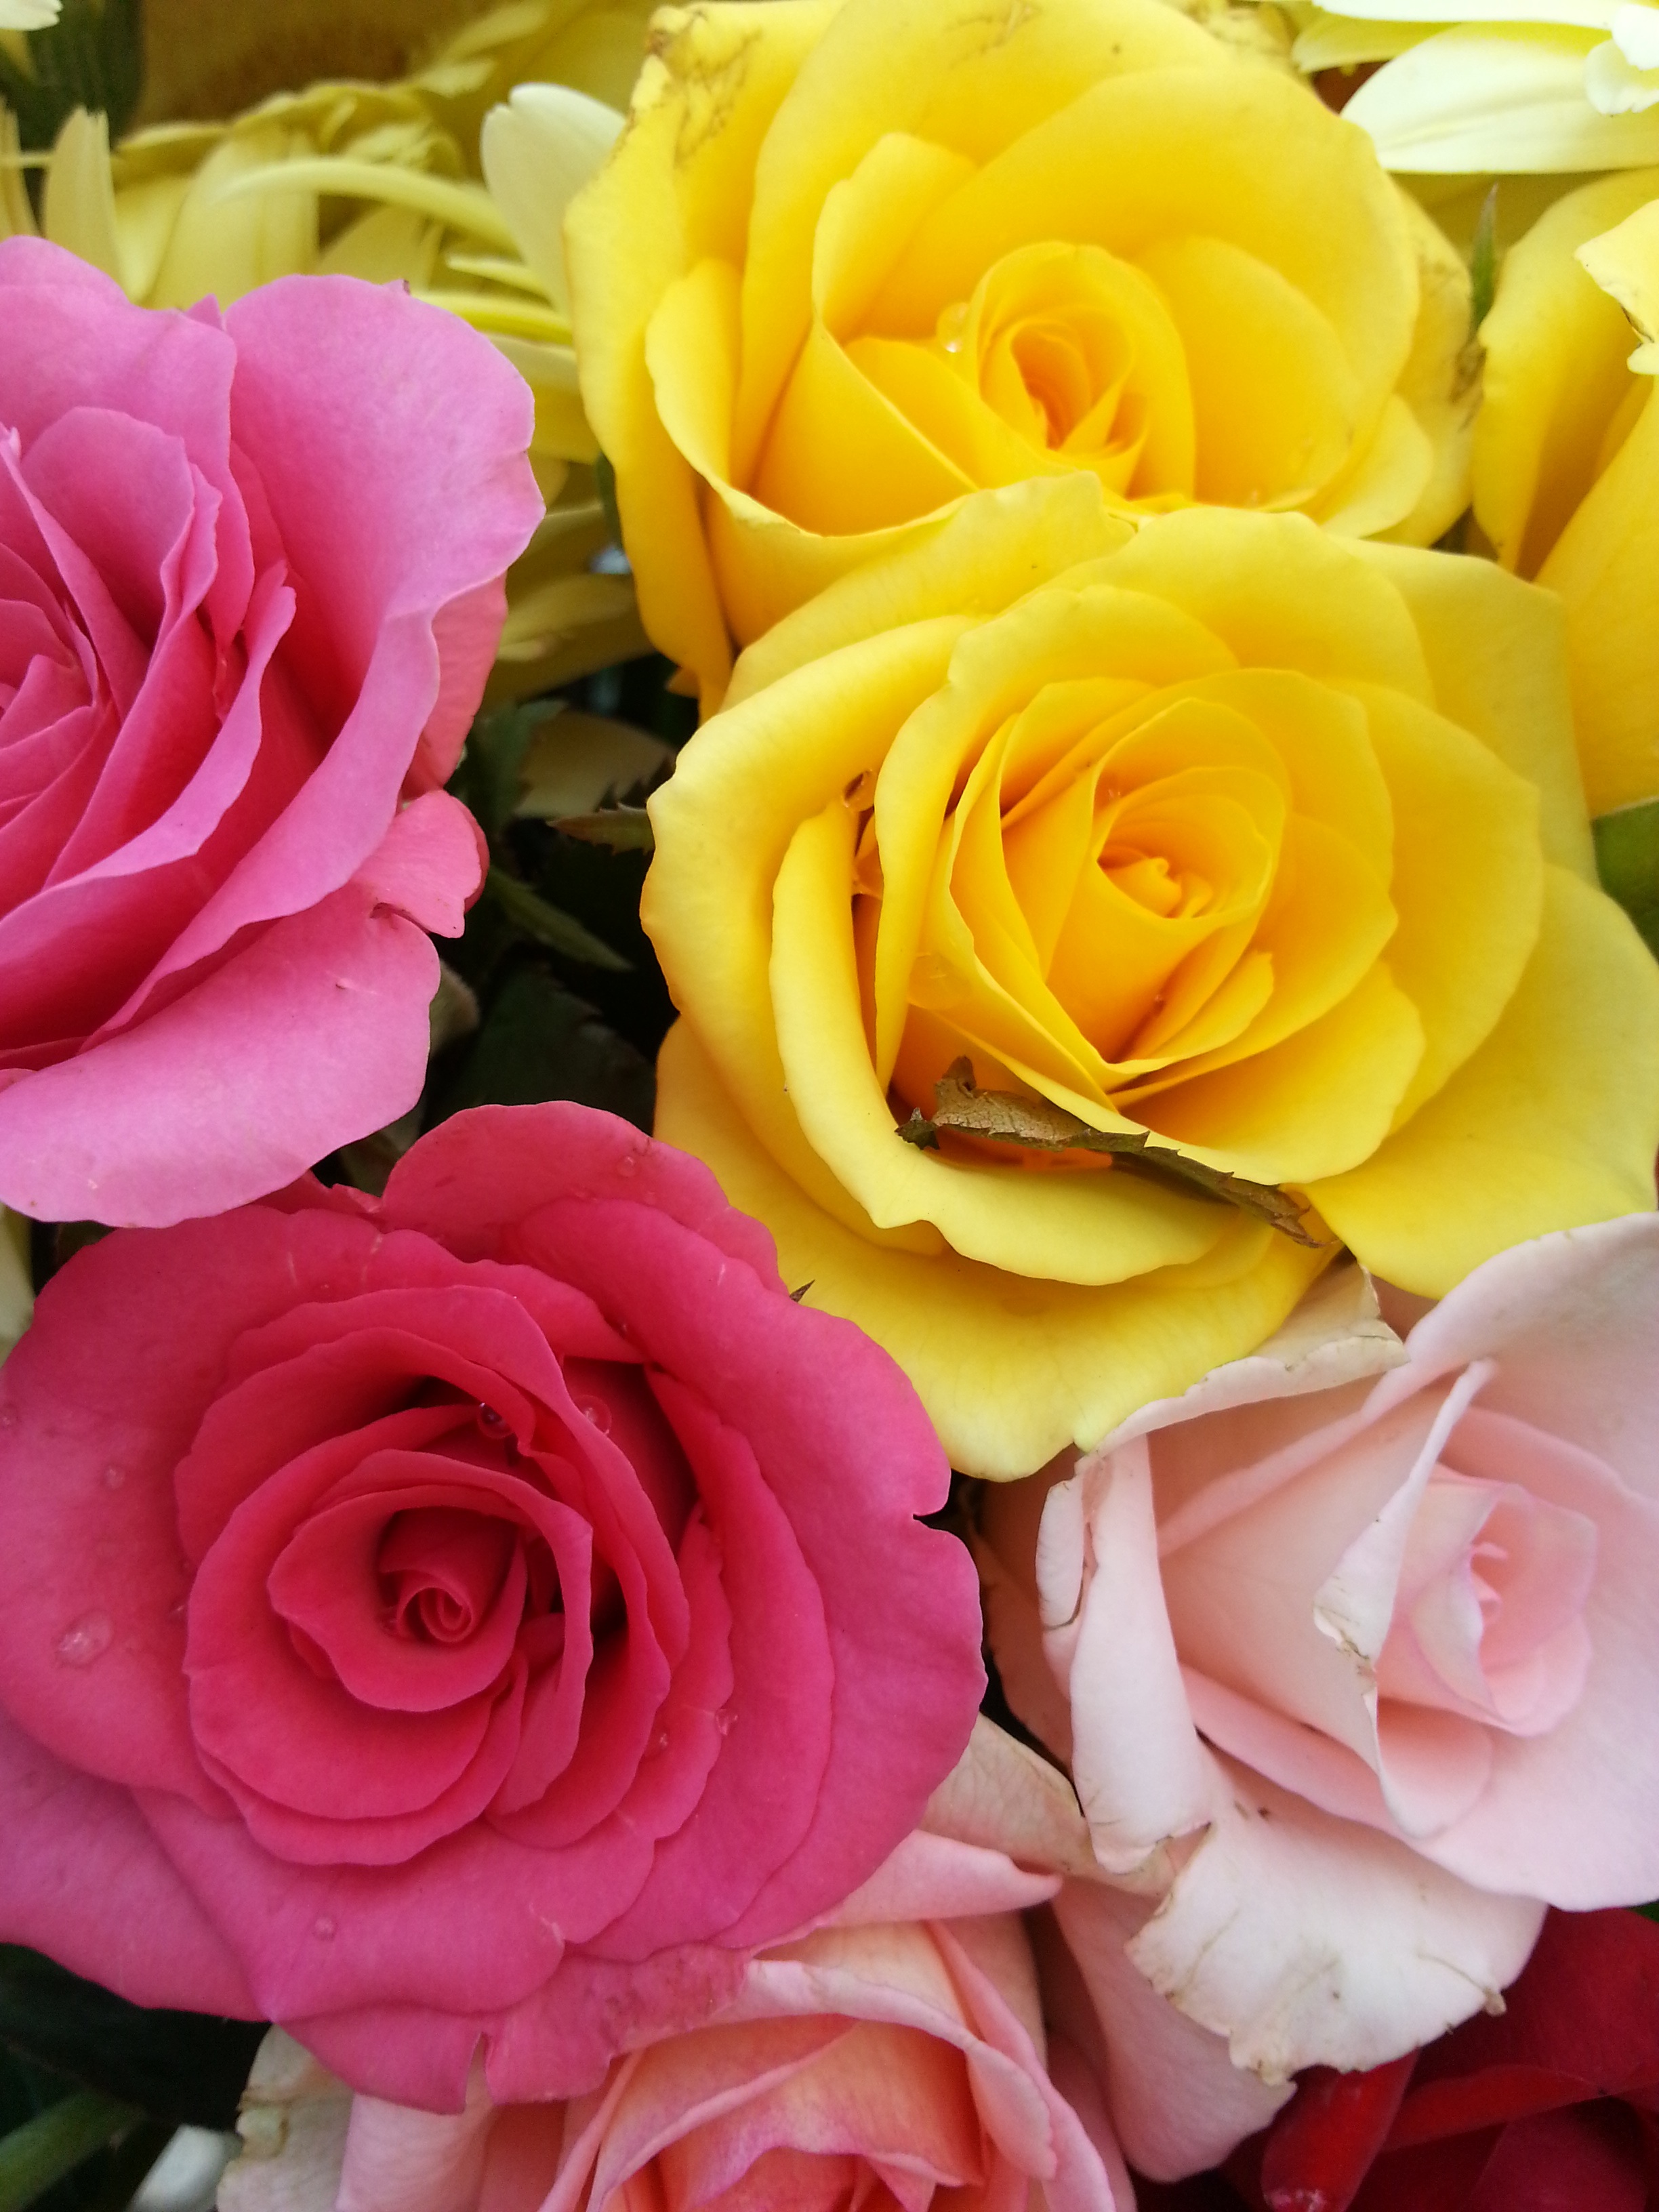
plant, flower, petal, bouquet, rose, yellow, pink, roses, floristry, floribunda, flowering plant, garden roses, rose family, flower bouquet, cut flowers, land plant, flower arranging